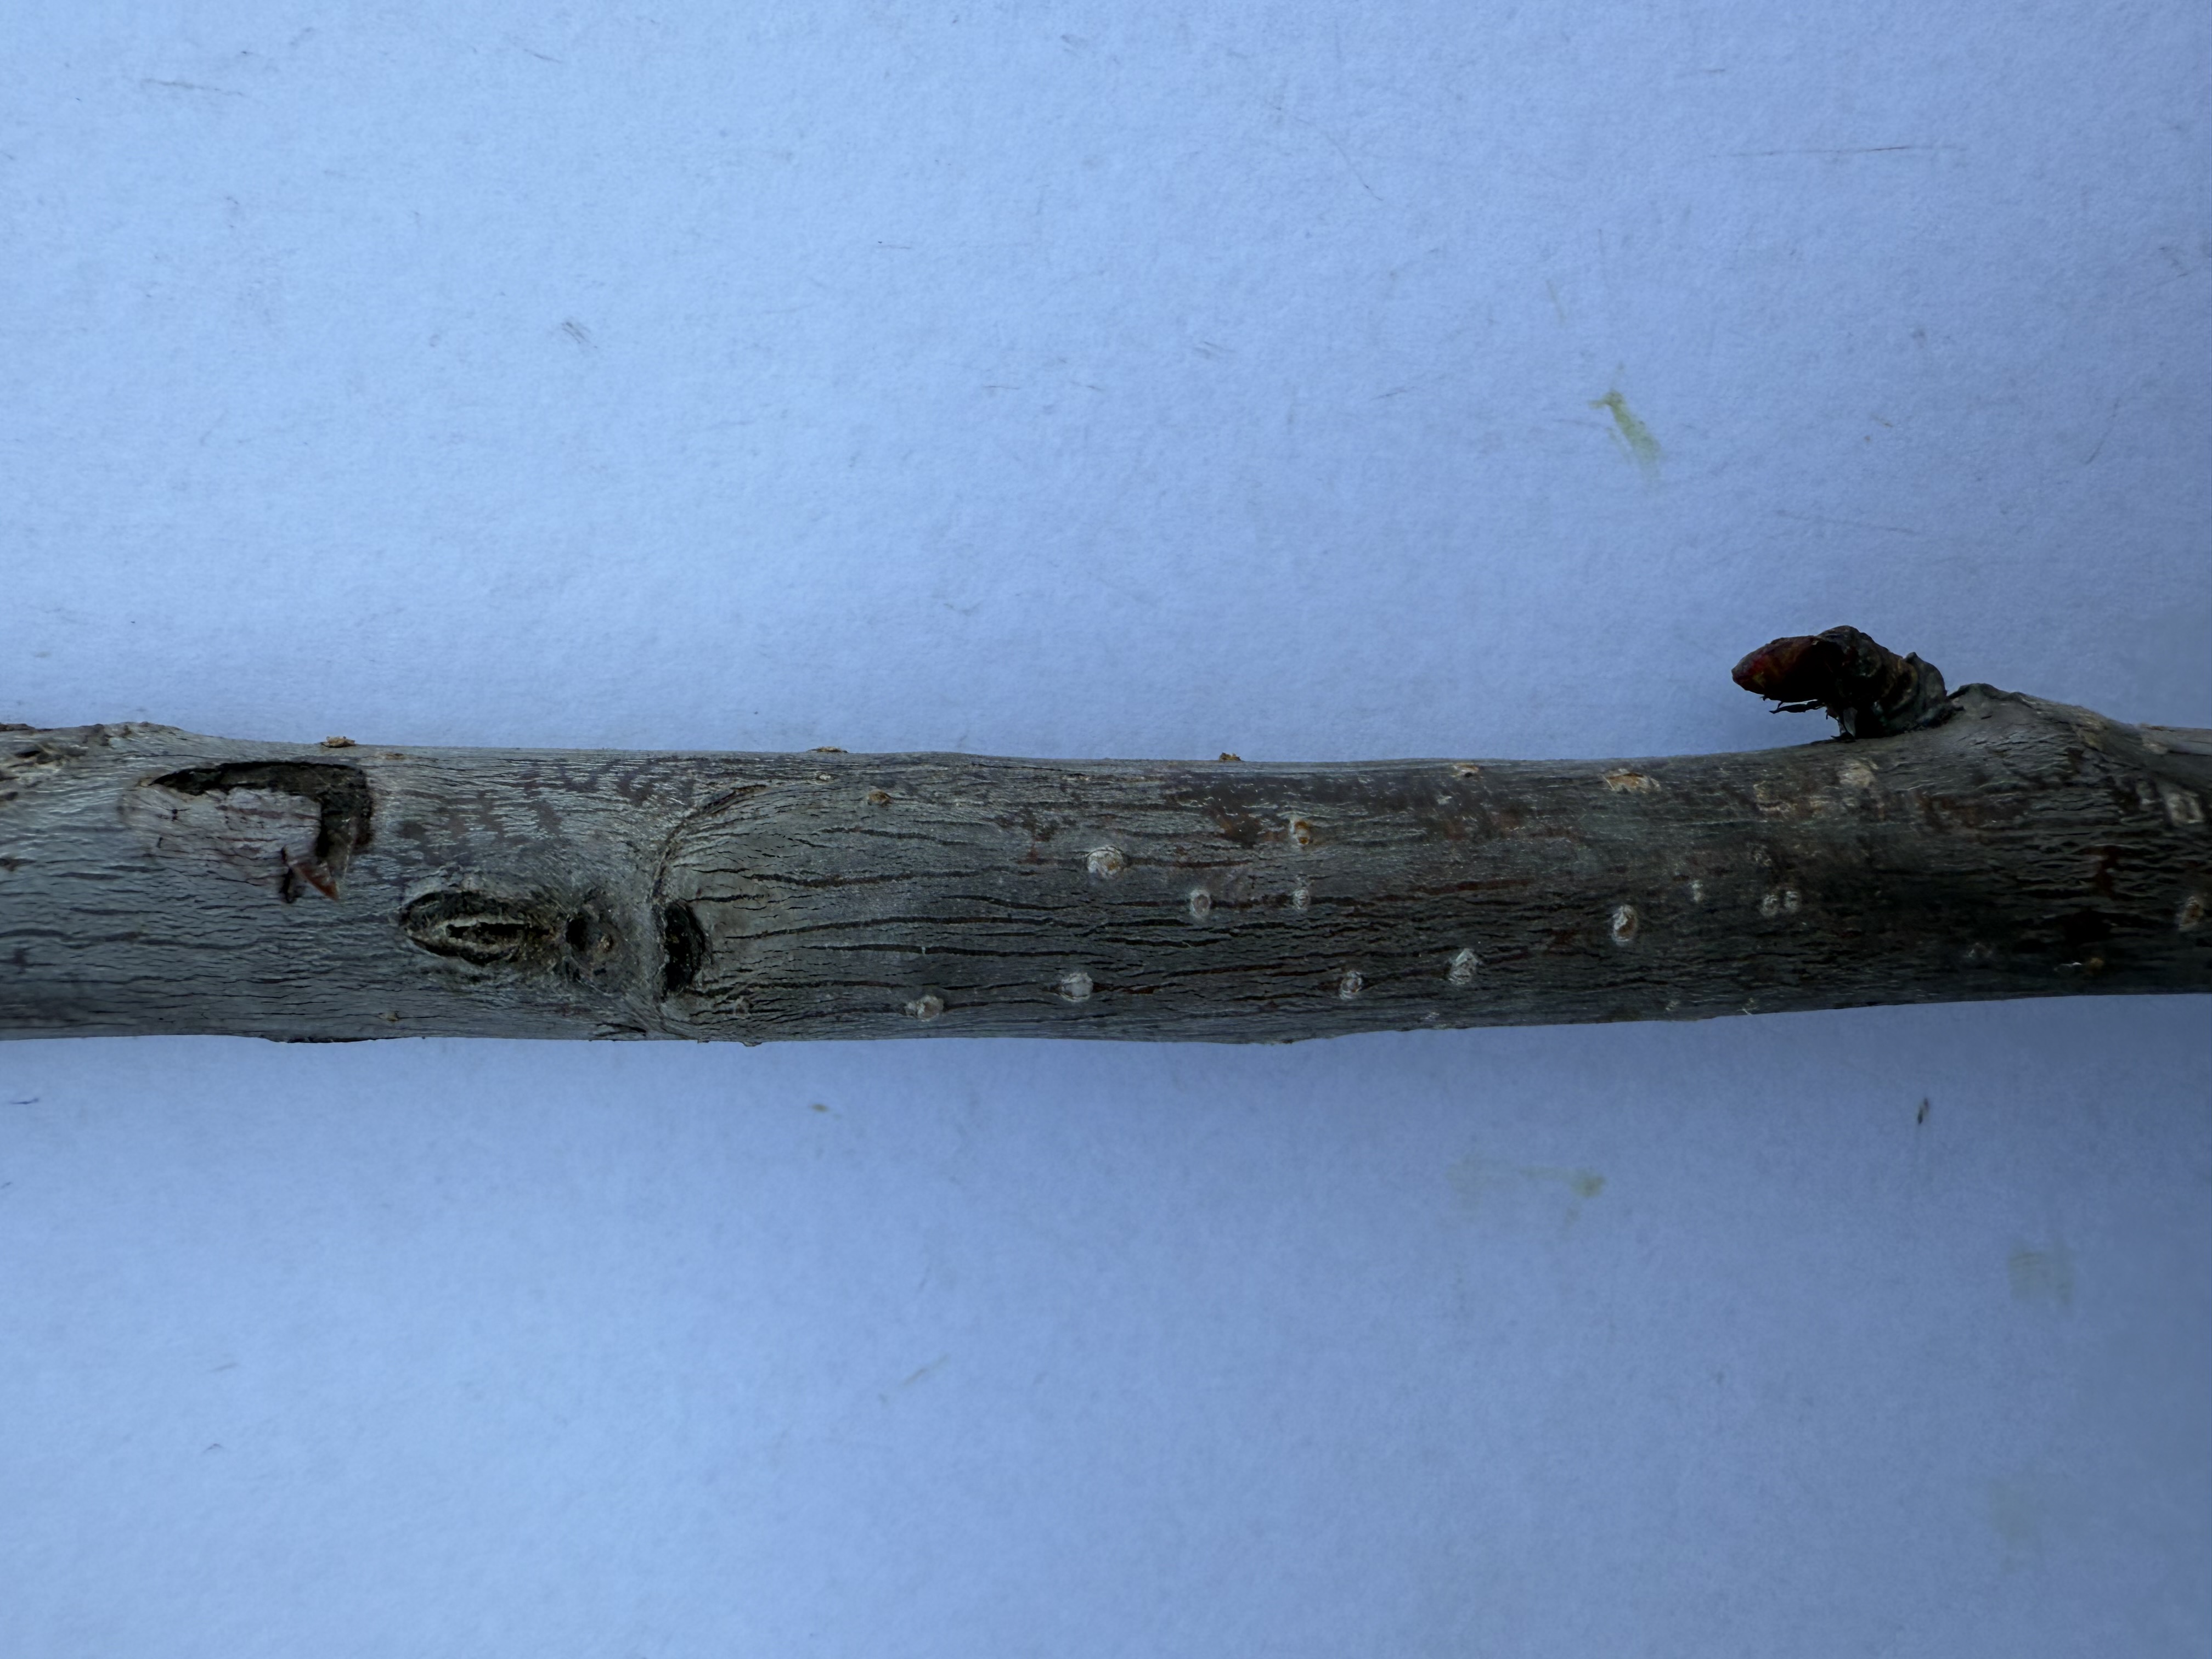
Variety: Sour Cherry